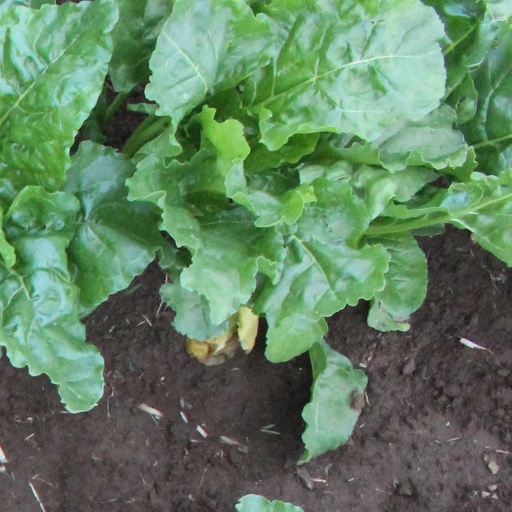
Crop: sugar beet